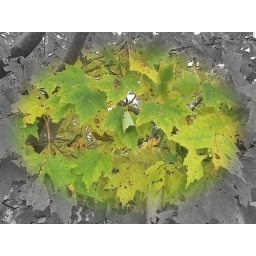
Leaves photo with the outer part feathered and in black and white